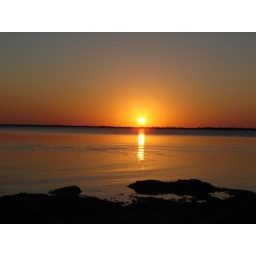
The slight ripple you see in the water is from our dog jumping in the ocean!